Sabatinca chalcophanes

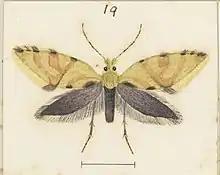
"Sabatinca chalcophanes" illustrated by George Hudson

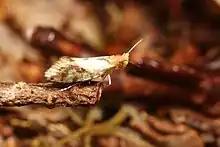
"S. chalcophanes" at the Tararua Southern Crossing.

This species is endemic to New Zealand. It is found in the North Island apart from Northland and in the South Island apart from in the east, south of Queen Charlotte Sound.